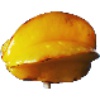
Label: Carambula 1